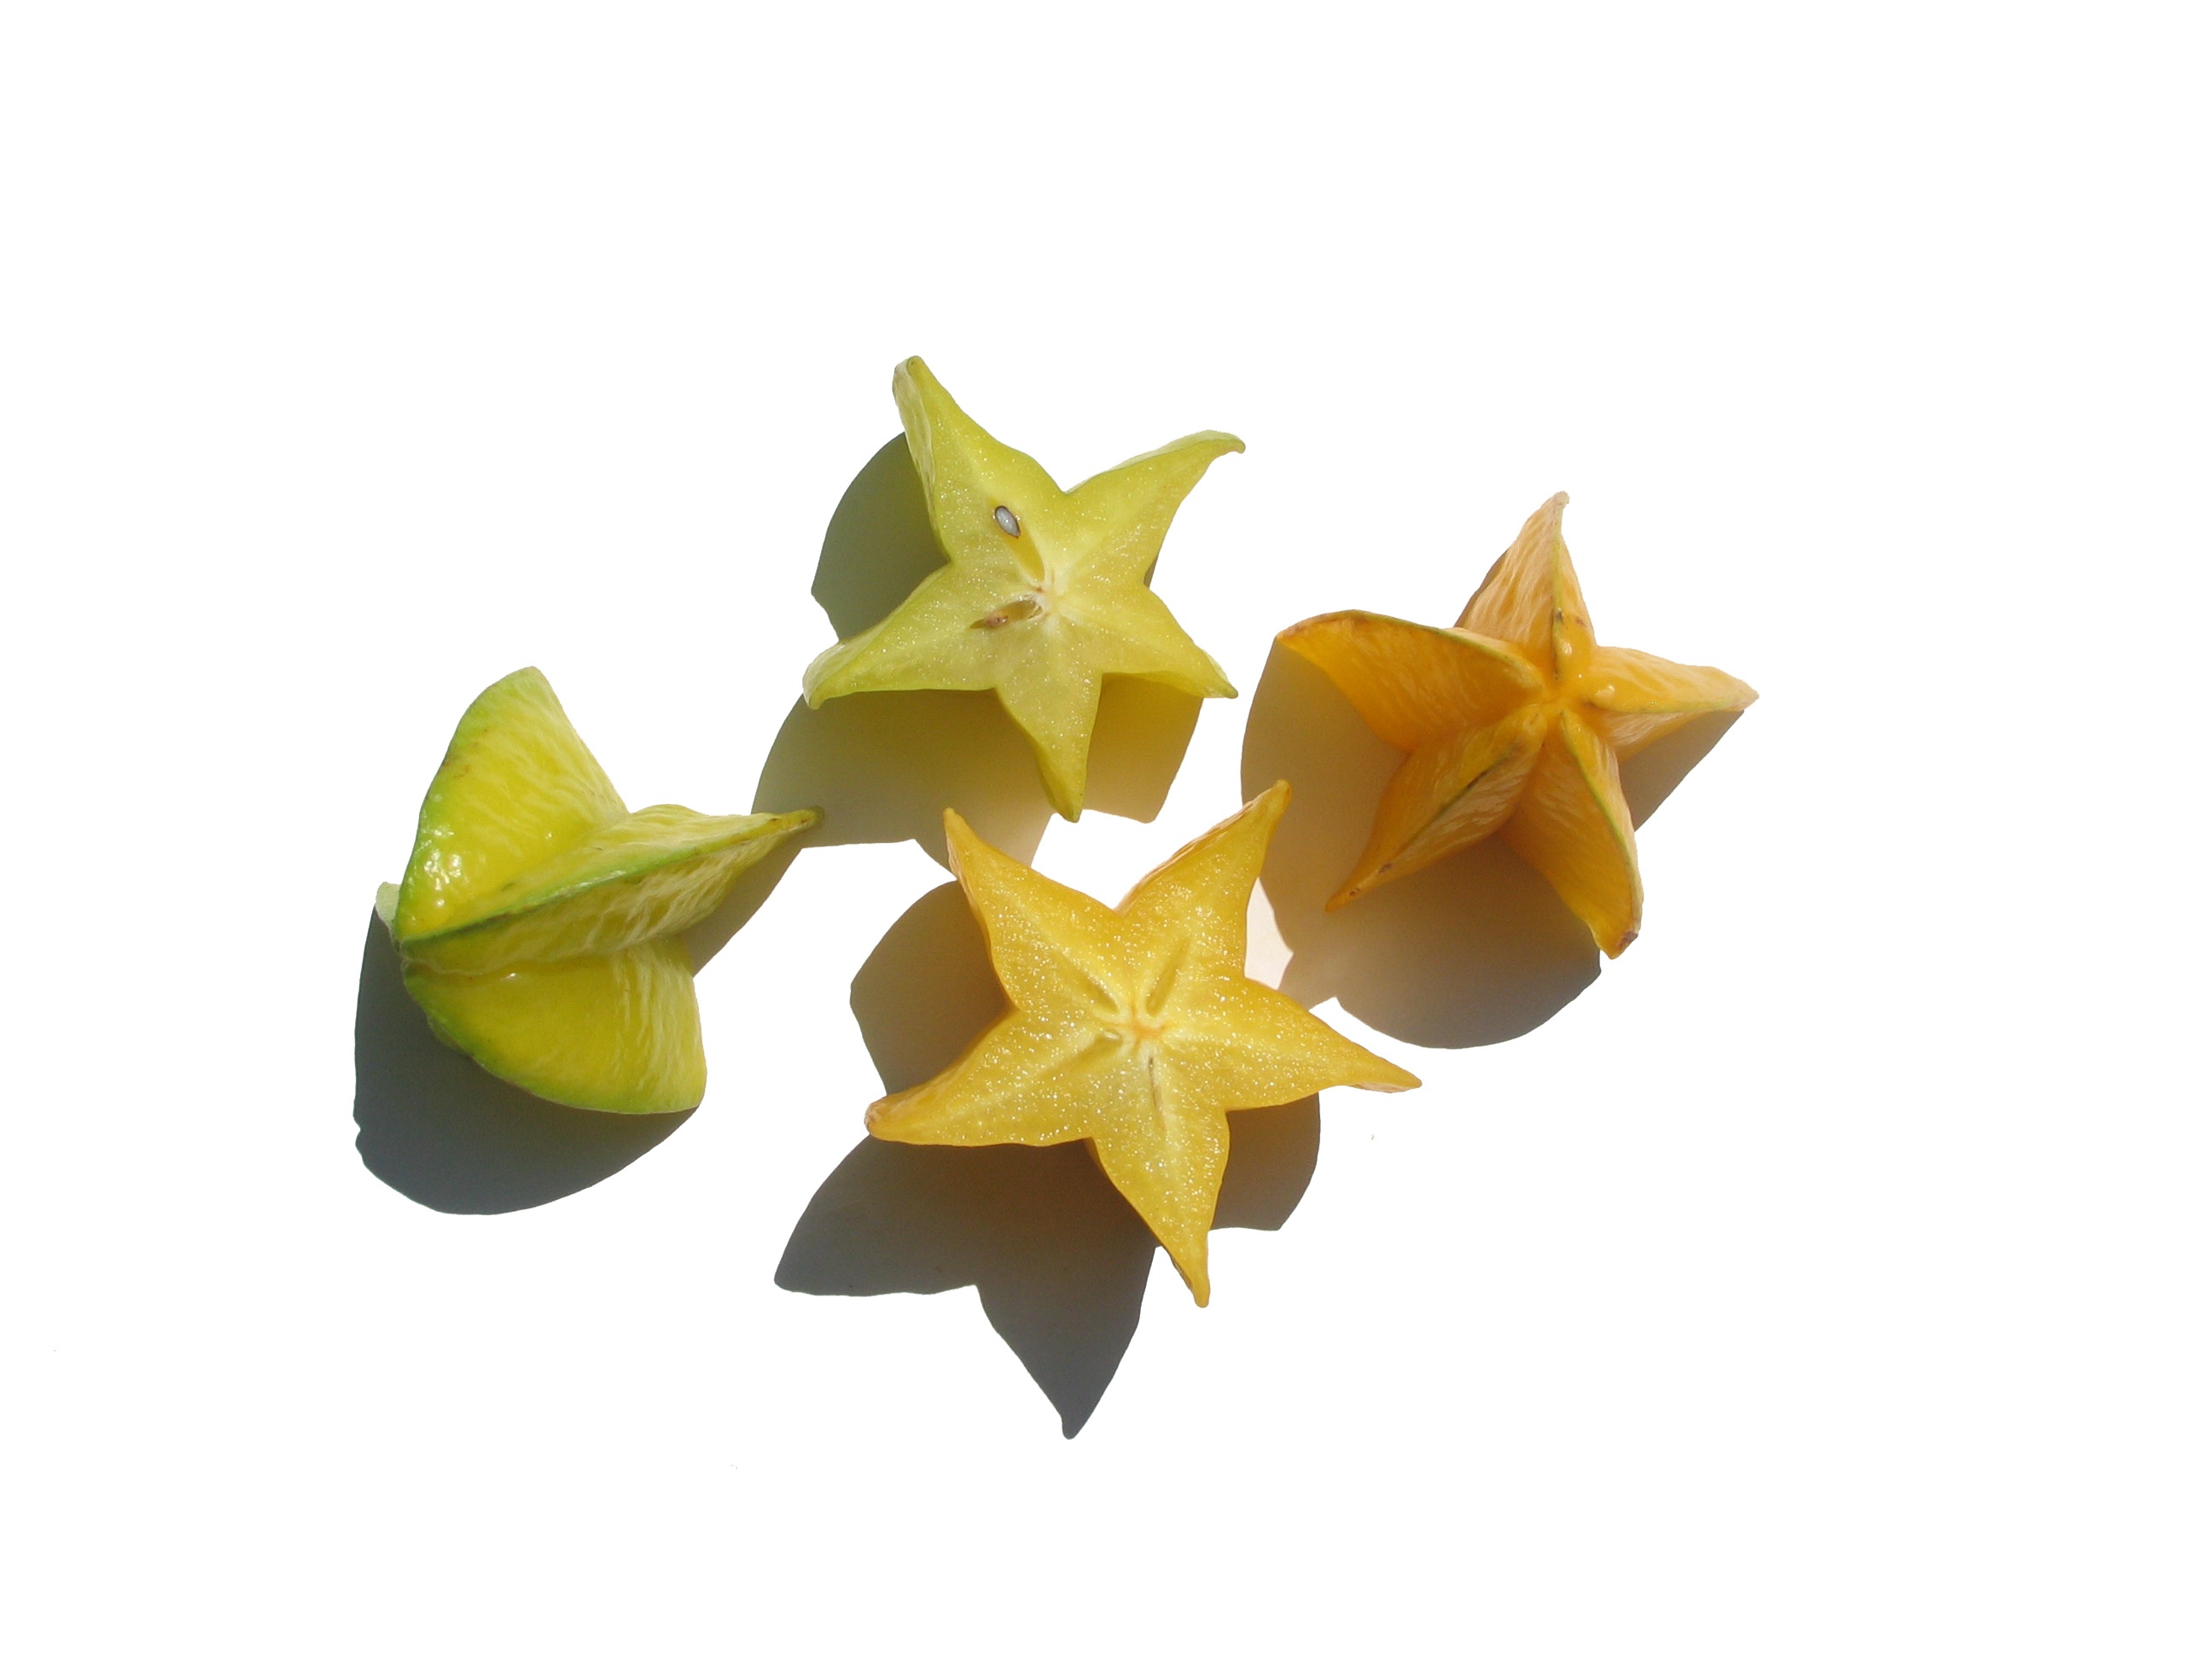
plant, wheel, leaf, flower, petal, food, produce, yellow, art, sliced, origami, flowering plant, yellow green, star fruit, land plant, origami paper